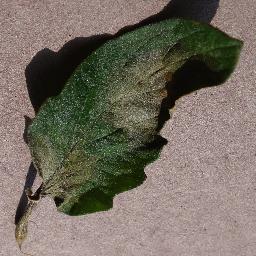
Label: Tomato___Late_blight